Interserve

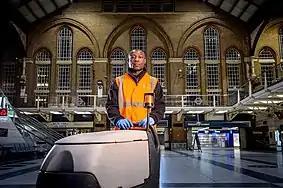
Until December 2020, Interserve provided a range of support services across the transport sector.

At the 15 March AGM, the deleveraging plan was rejected by shareholders, and trading in the company's shares was suspended. Interserve's board confirmed it had applied for the parent company to be placed into administration, and said it was pursuing the pre-pack option. The board later announced the group had been sold to a new company, to be called Interserve Group Ltd, controlled by Interserve's existing lenders.